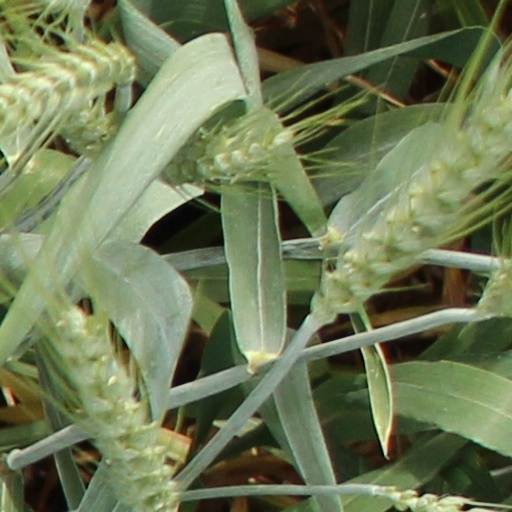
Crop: wheat